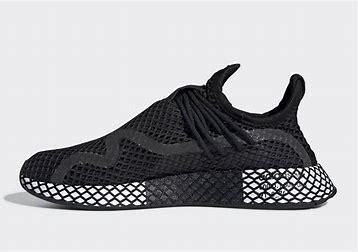
Brand: Adidas
Model: Deerupt